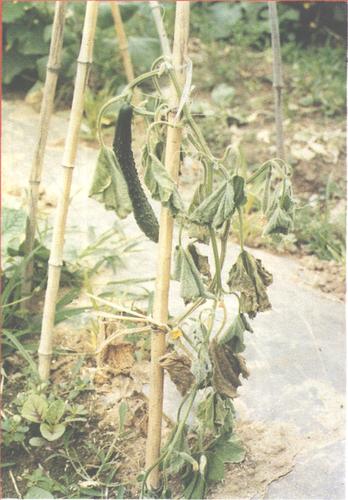
Plant: Cucumber
Disease: cucumber bacterial wilt